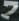
Number: 7